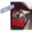
Label: train